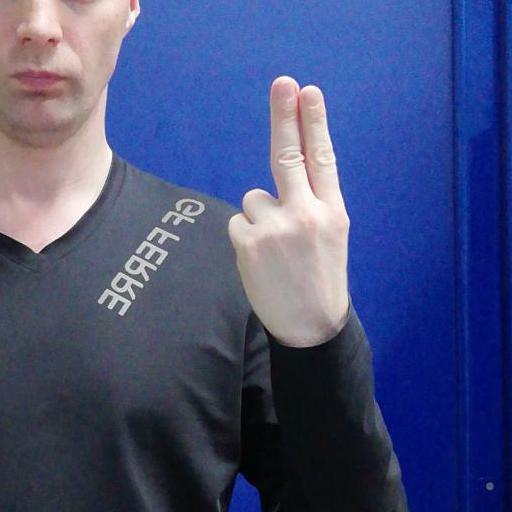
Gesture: two_up_inverted